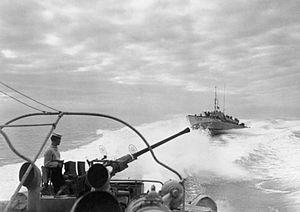
Une vedette-torpilleur est un type de torpilleur caractérisé par une vitesse de déplacement maximale pour cette puissance de feu, au détriment d'autres facteurs comme le blindage ou le rayon d'action.
Les opérations navales pendant la bataille de Normandie comprennent les opérations de combat à la mer entre les unités navales allemandes et alliées pendant la période du début de juin jusqu'à la mi-août de 1944 dans la zone de la Manche.